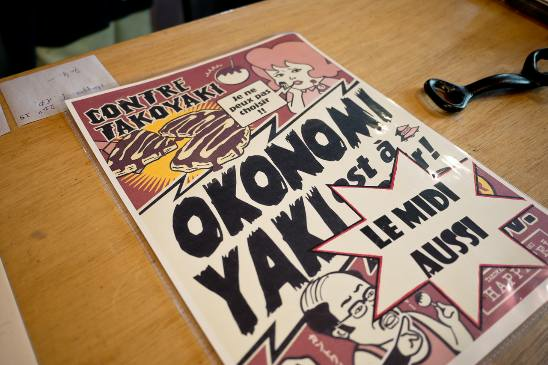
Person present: No